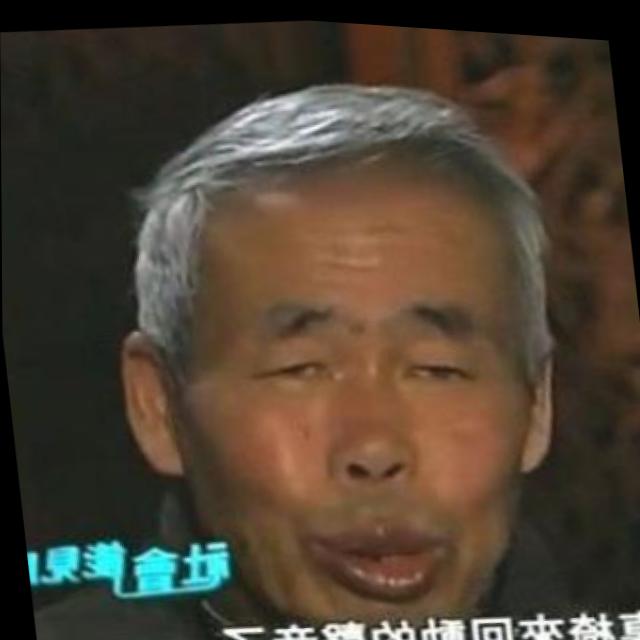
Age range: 45-64